Rachel Levine

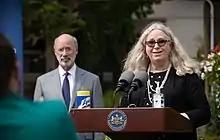
Levine briefing COVID-19 measures with Gov. Tom Wolf at the Penn State Milton S. Hershey Medical Center in June 2020

During 2020 and until January 23, 2021, Levine led the public health response on COVID-19 in Pennsylvania as the state secretary of health. She worked closely on a daily basis with the FEMA director and led a daily press briefing. Levine also came in for criticism over her handling of the pandemic, particularly in regard to nursing home patients.